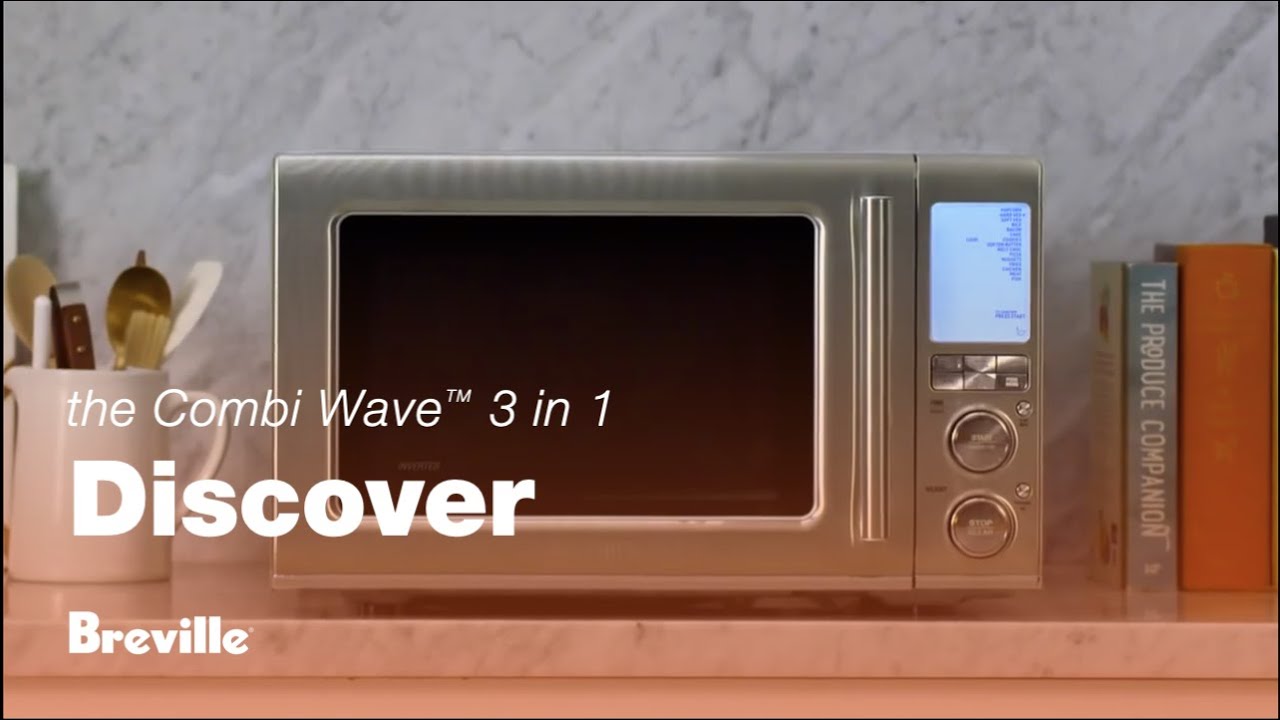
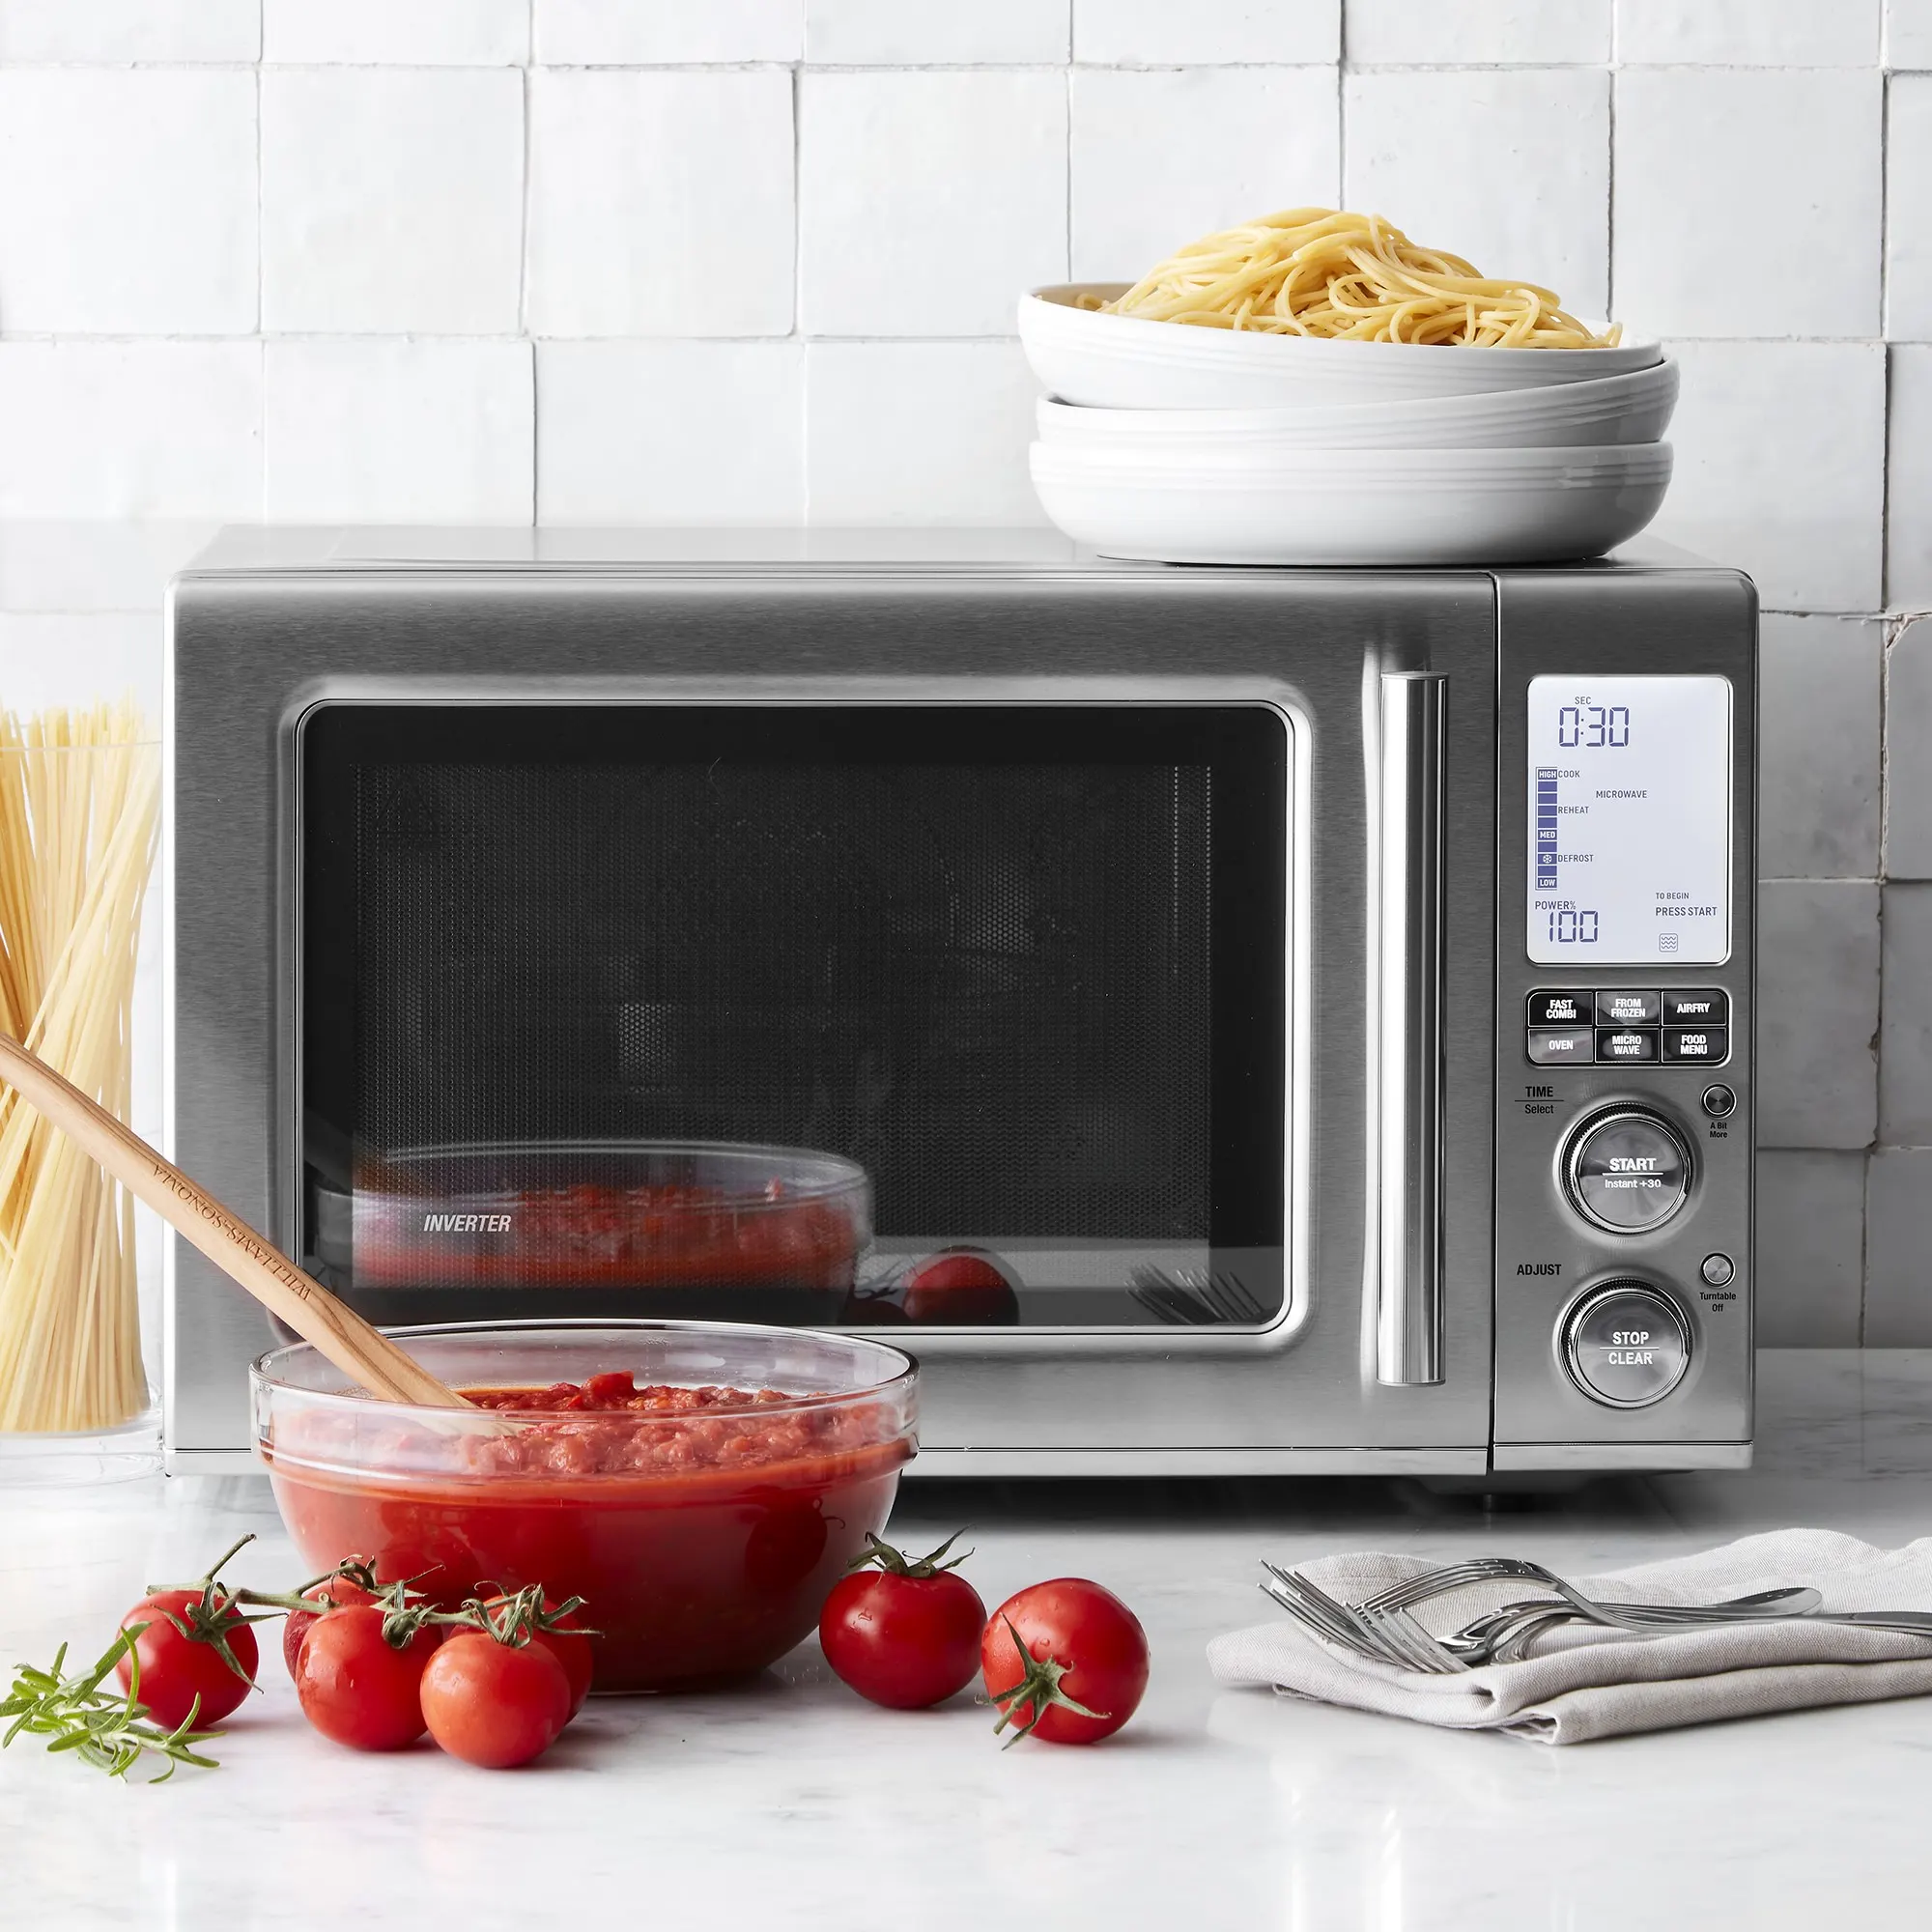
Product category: misc
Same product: yes